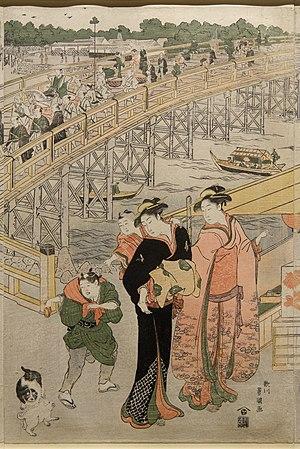
Troisième feuillet (en partant de la gauche) de Promenade devant le pont Ryōgoku, à Edo. Papier, xylogravure polychrome (nikishi-e), polyptyque d' oban.